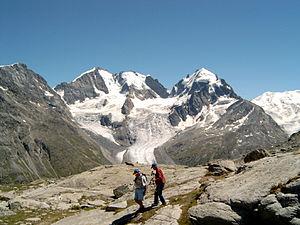
Cet article a pour but de lister les principaux sommets de la vallée de l'Engadine. Ils sont classés géographiquement, en partant du sud-ouest jusqu'au nord-est.